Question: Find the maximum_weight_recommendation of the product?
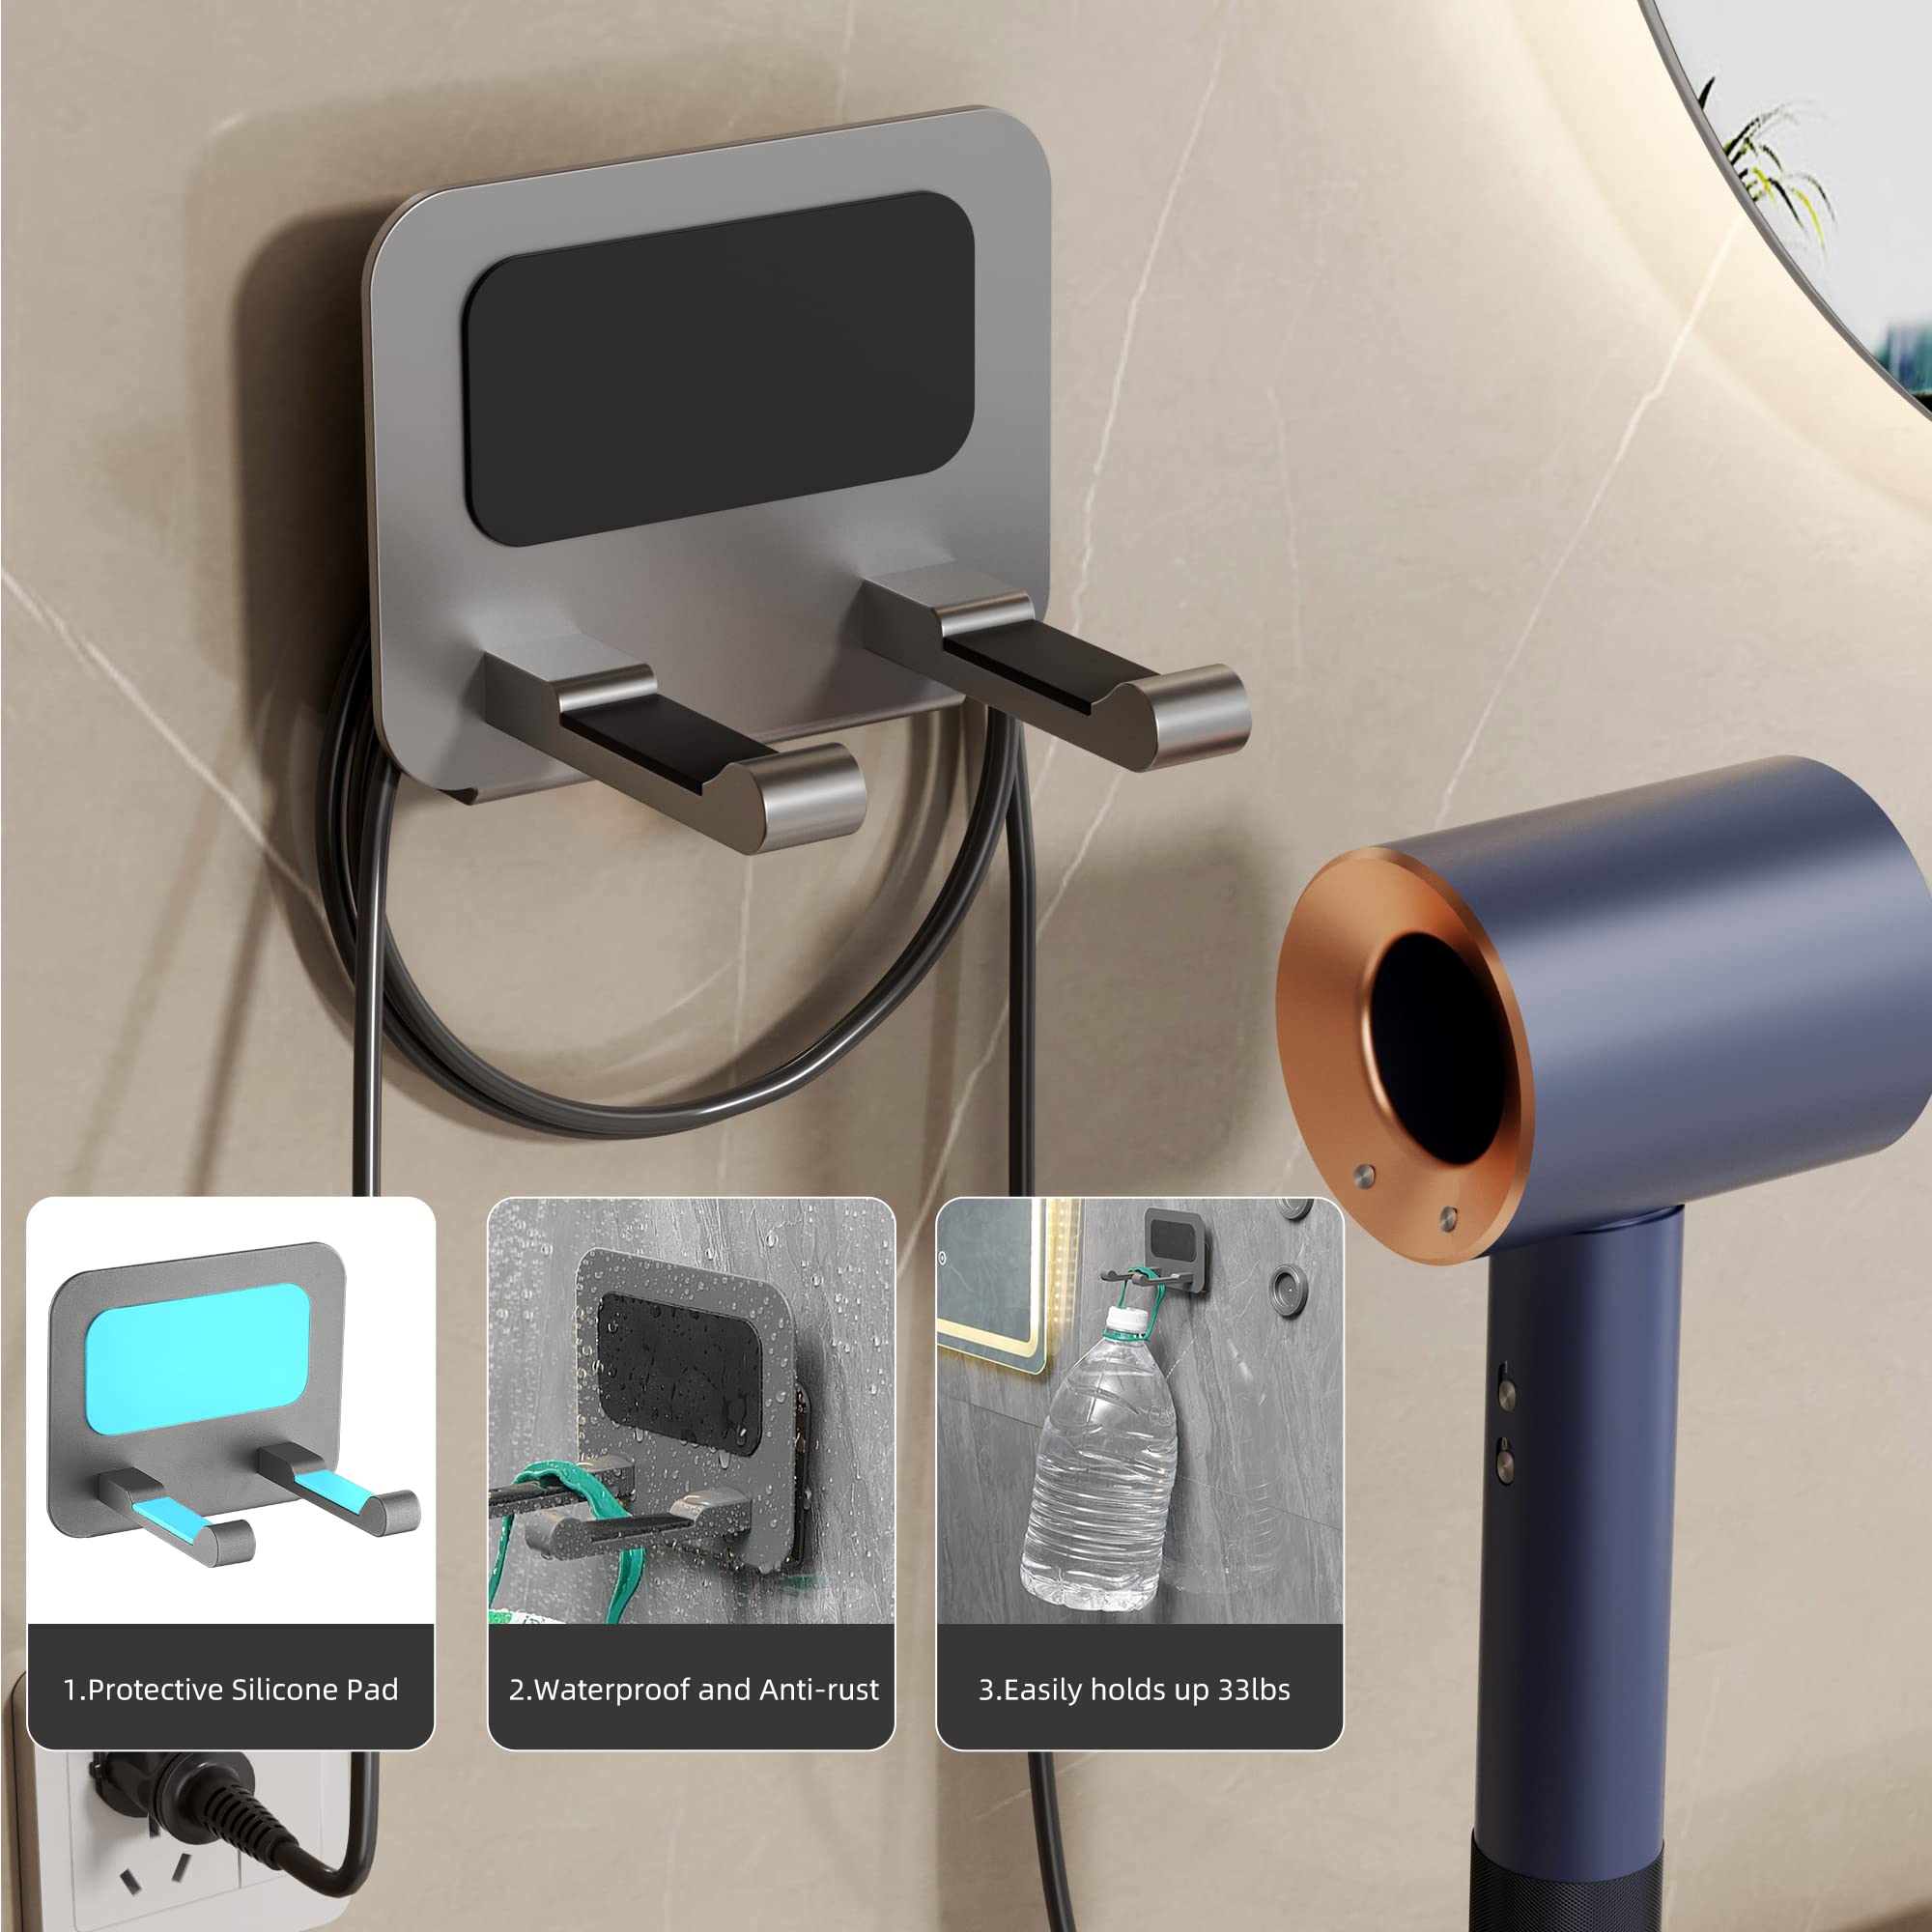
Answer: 33.0 pound